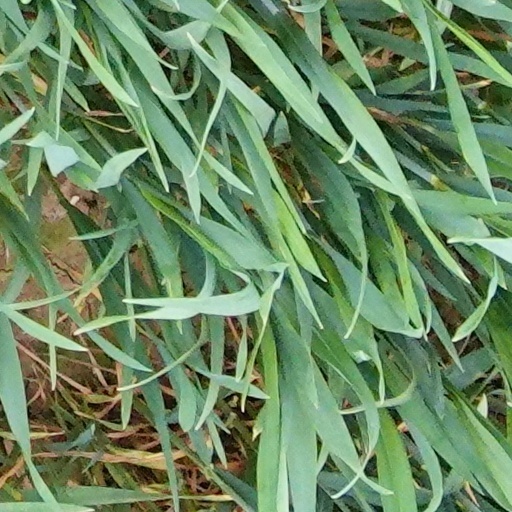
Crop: wheat